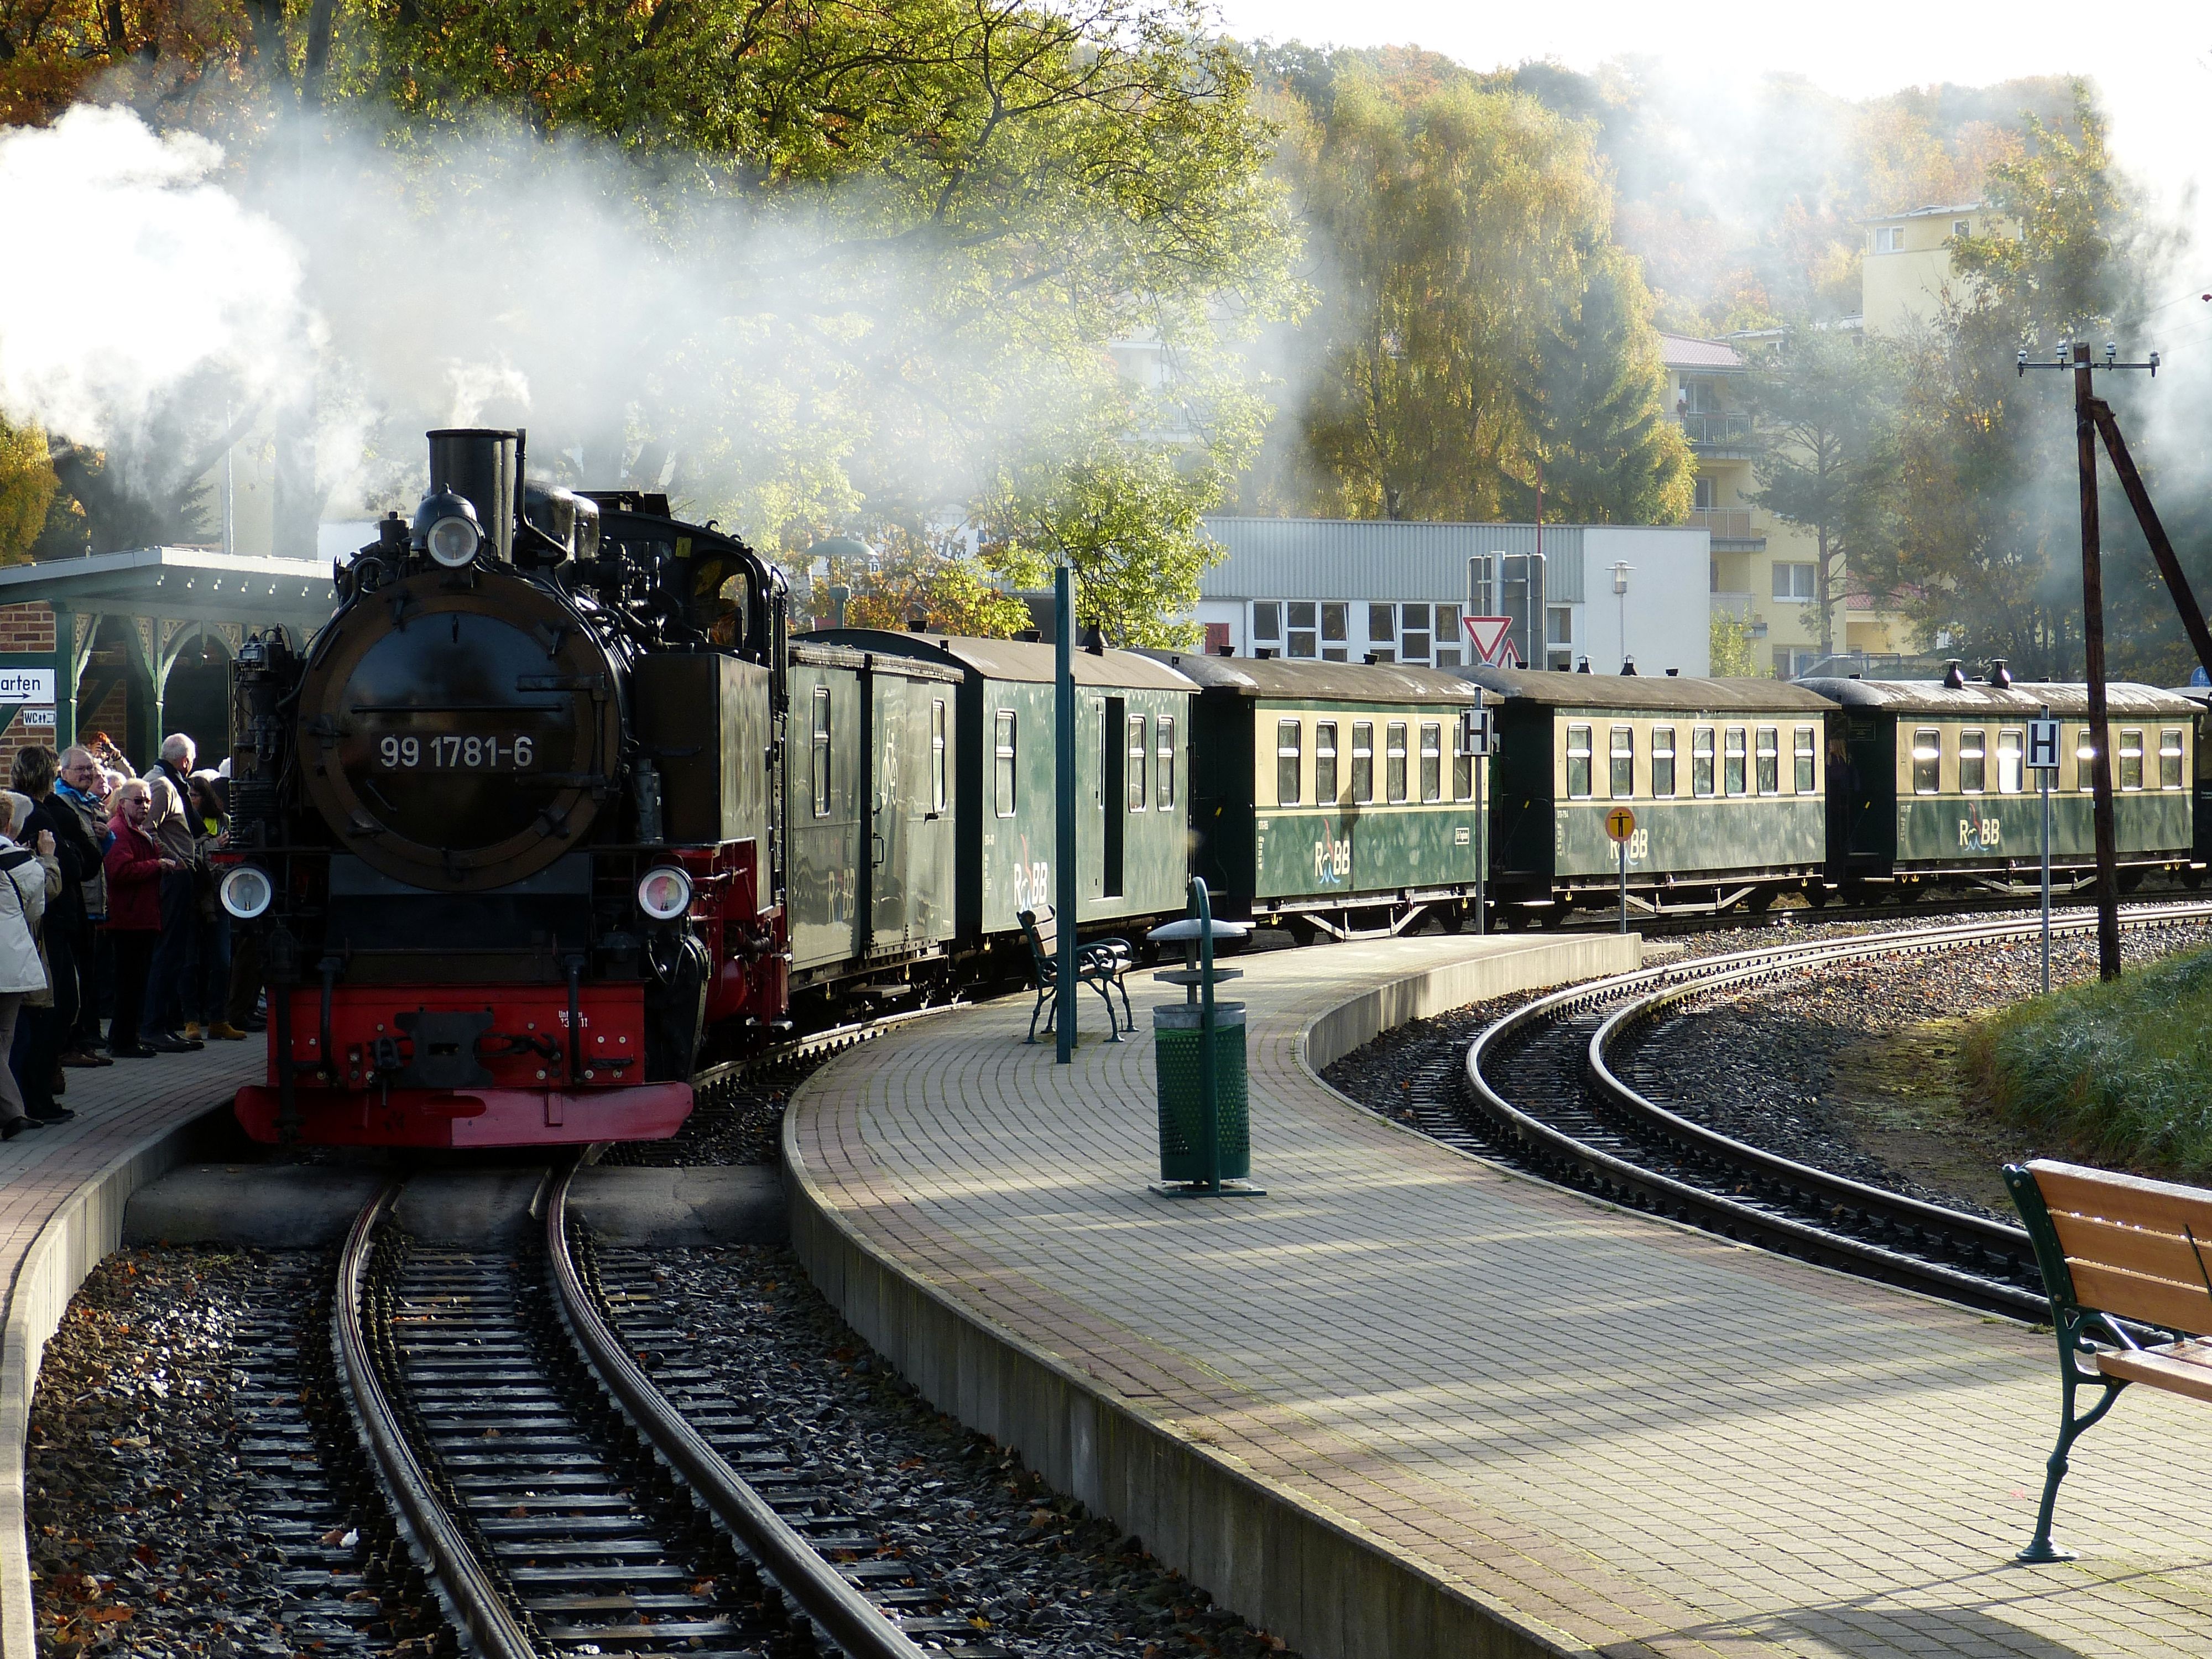
track, railway, train, smoke, transport, vehicle, train station, nostalgia, tourism, public transport, locomotive, loco, nostalgic, historically, binz, rail transport, steam locomotive, steam railway, water vapor, small ground, rasender roland, land vehicle, rugen, rolling stock, metropolitan area, selllin